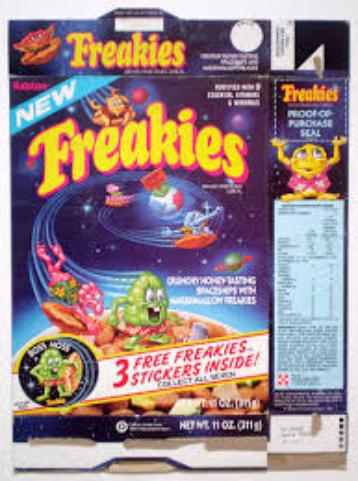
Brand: freakies
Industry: Necessities